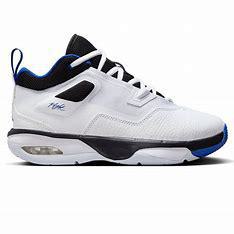
Brand: Jordan
Model: Stay Loyal 3